Louis Gabriel

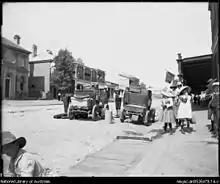
Sheridan Street scene in the early twentieth century; photograph by Dr Louis Gabriel

Louis Gabriel's life also coincided with a crucial period when Gundagai was cemented into the Australian mythology through stories, poetry, events and reportage. He lived there when the town asserted itself, perhaps vaguely at first, to be typically Australian: democratic, equal, rugged and practical.